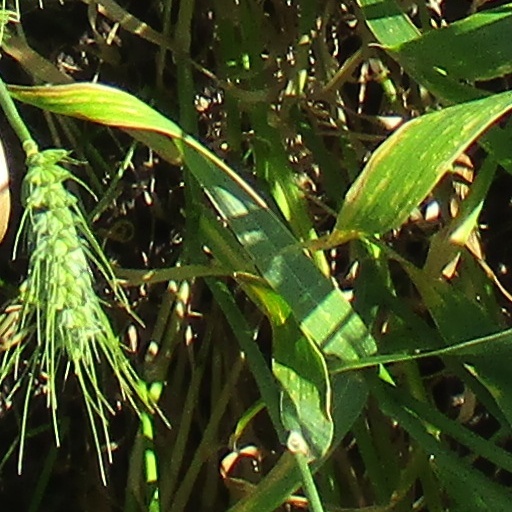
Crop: wheat